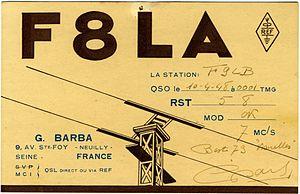
Carte QSL de F8LA (France) envoyée à F9LB (France), avril 1948.
Une carte QSL est une carte réponse ou d'accusé de réception du format d'une carte postale que s'échangent les radioamateurs ou les utilisateurs de la bande des 11 mètres lorsqu'ils souhaitent confirmer une liaison radio.